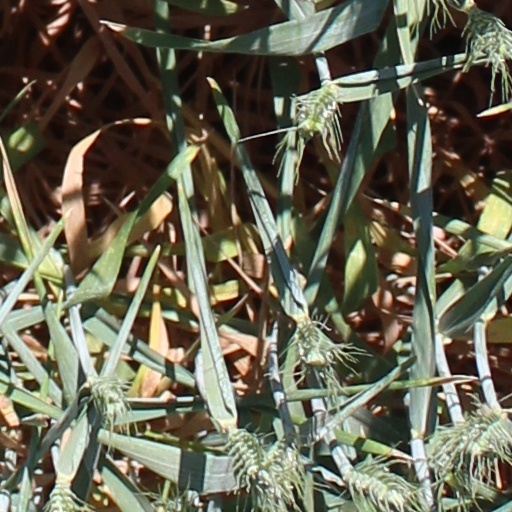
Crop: wheat